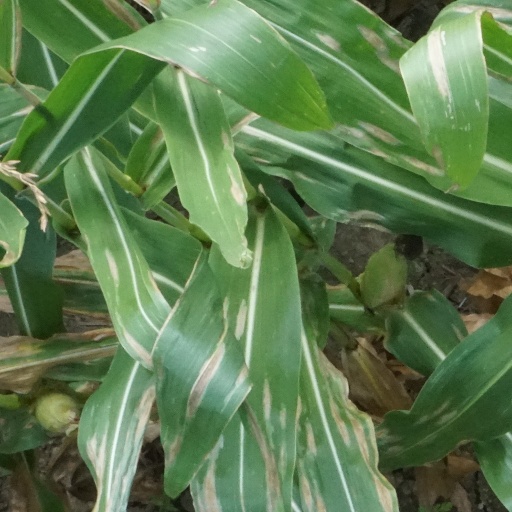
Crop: maize; corn